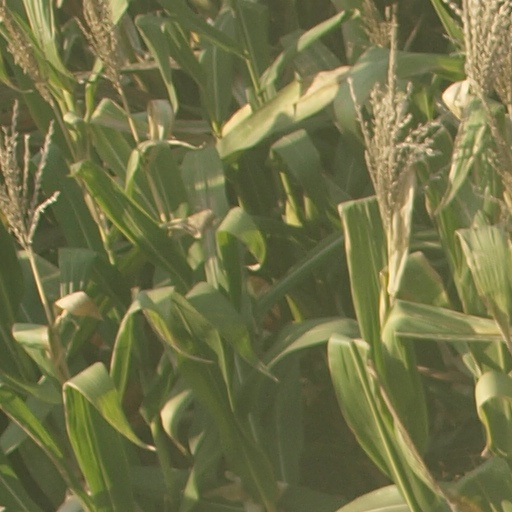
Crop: maize; corn